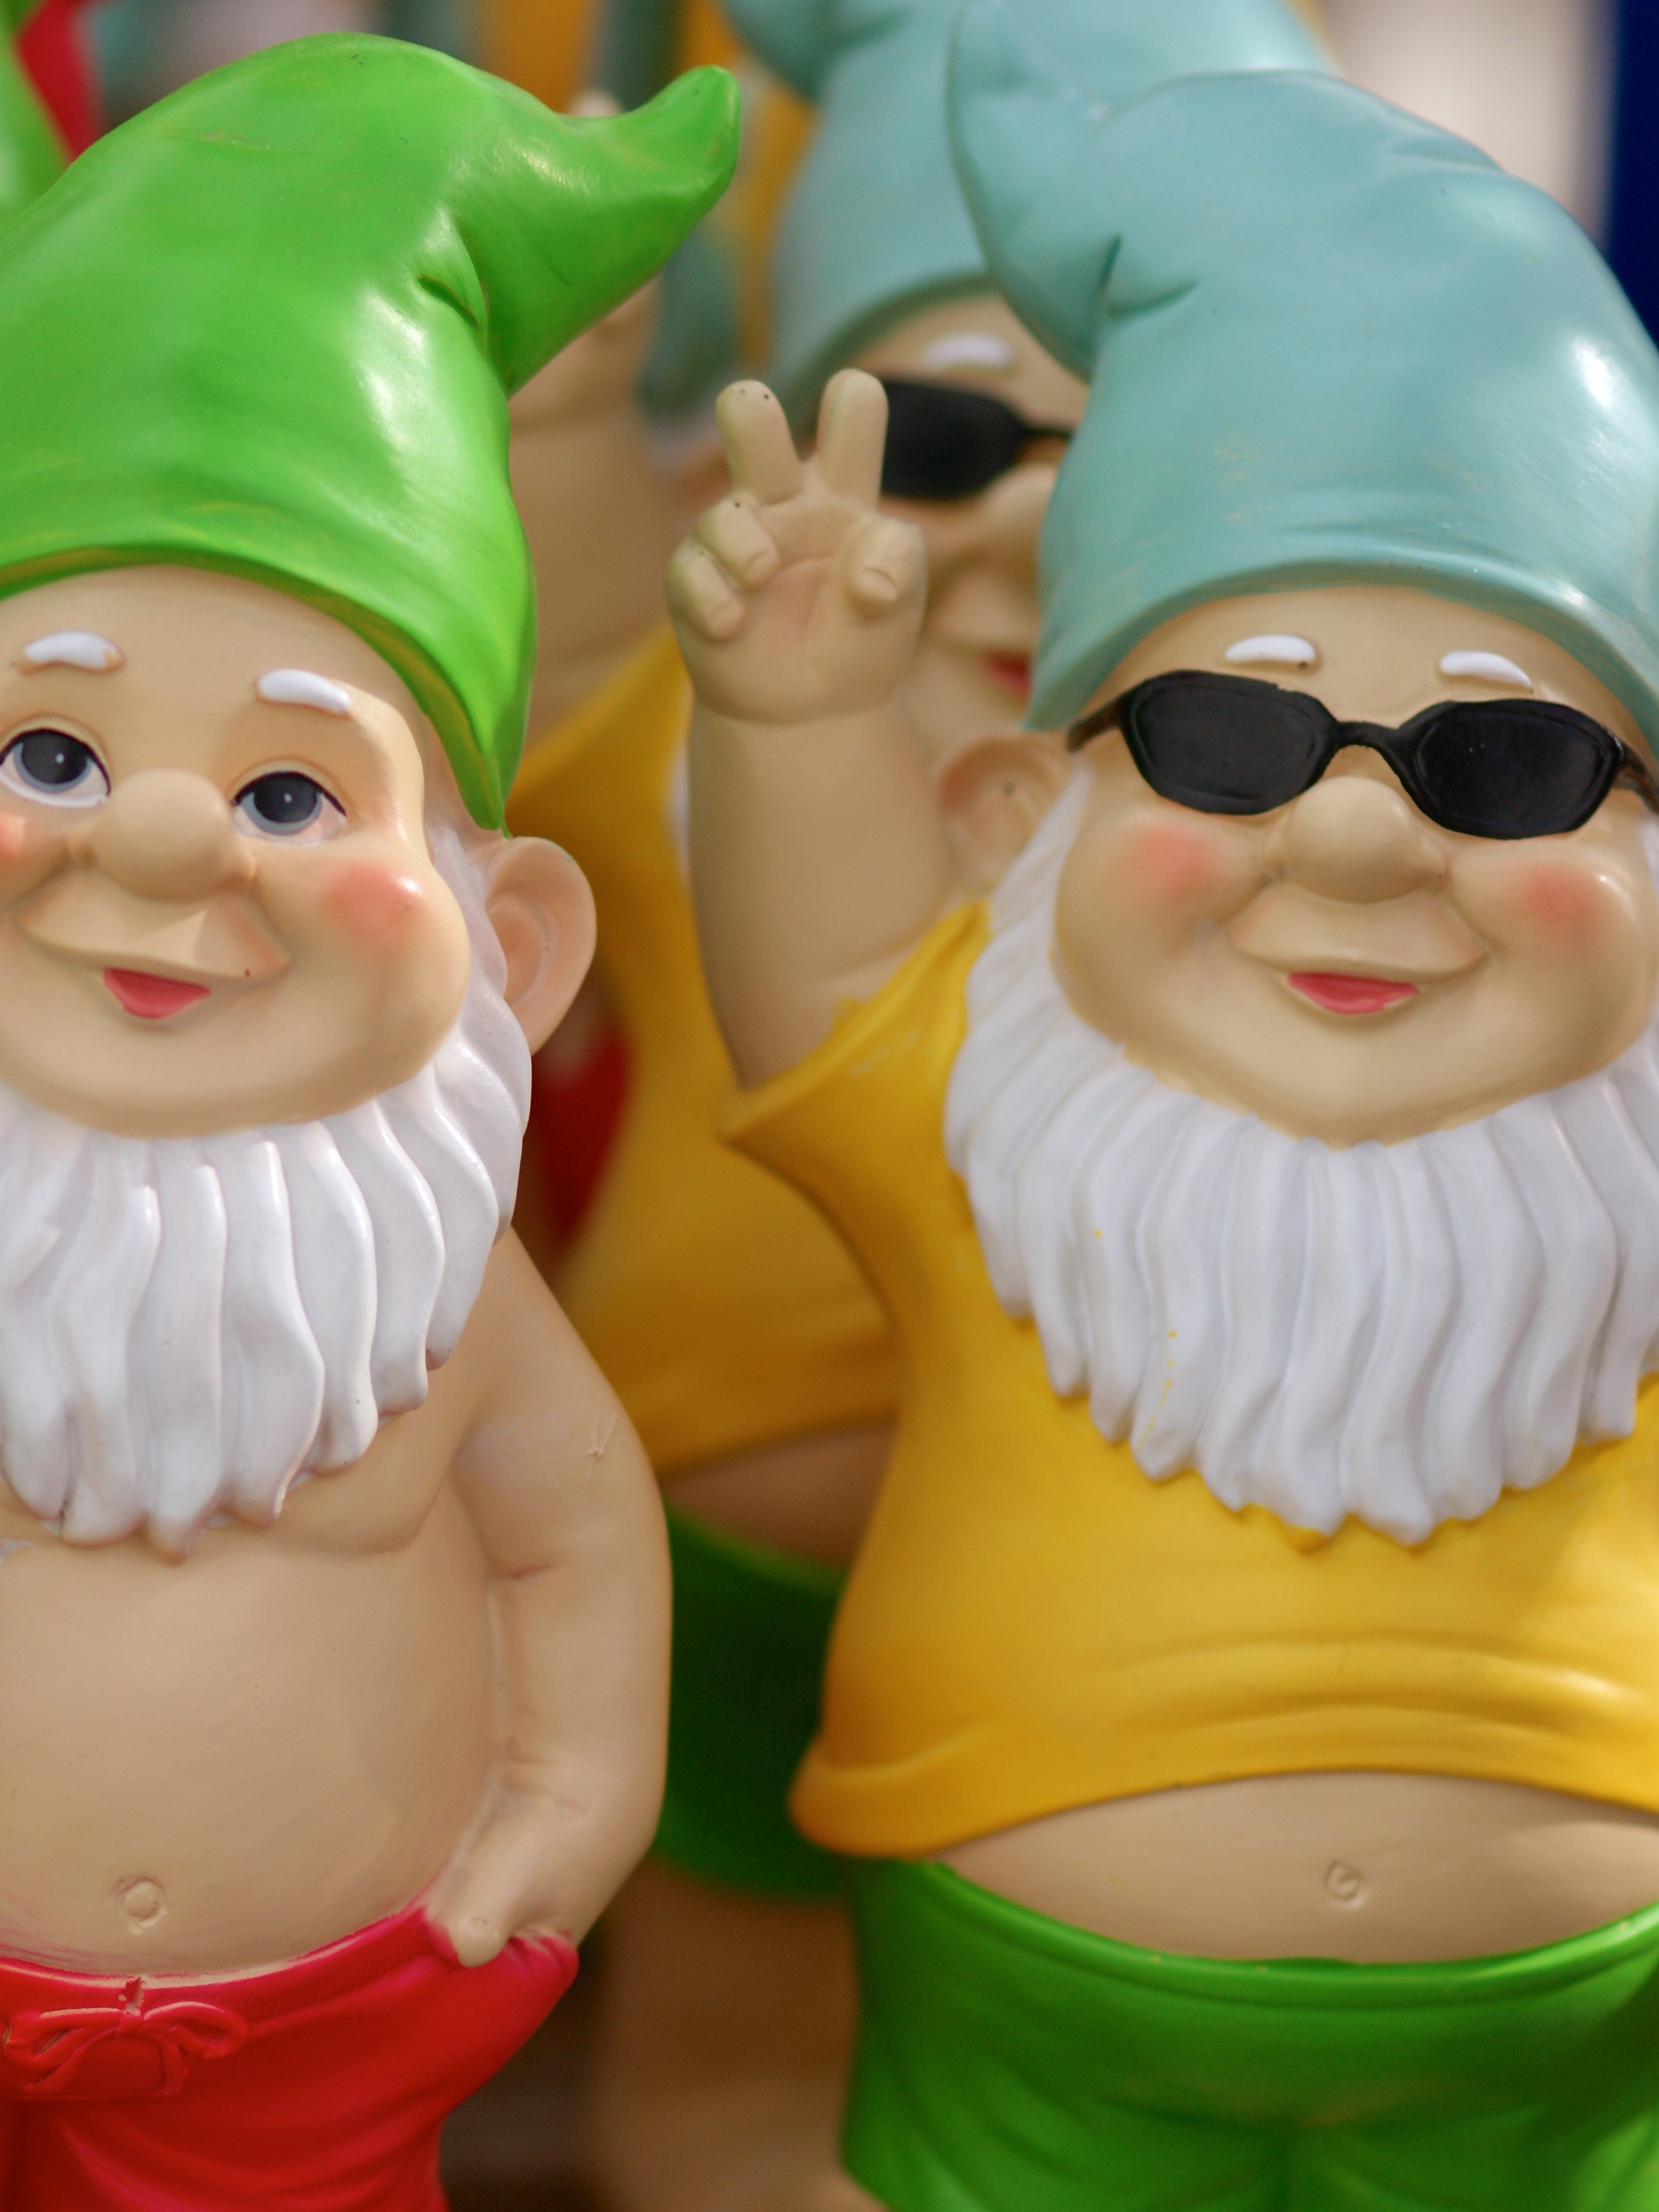
monument, summer, statue, green, red, blue, colorful, yellow, garden, toy, sunglasses, figurine, funny, mood, garden gnome, mischievously, fictional character, lawn ornament